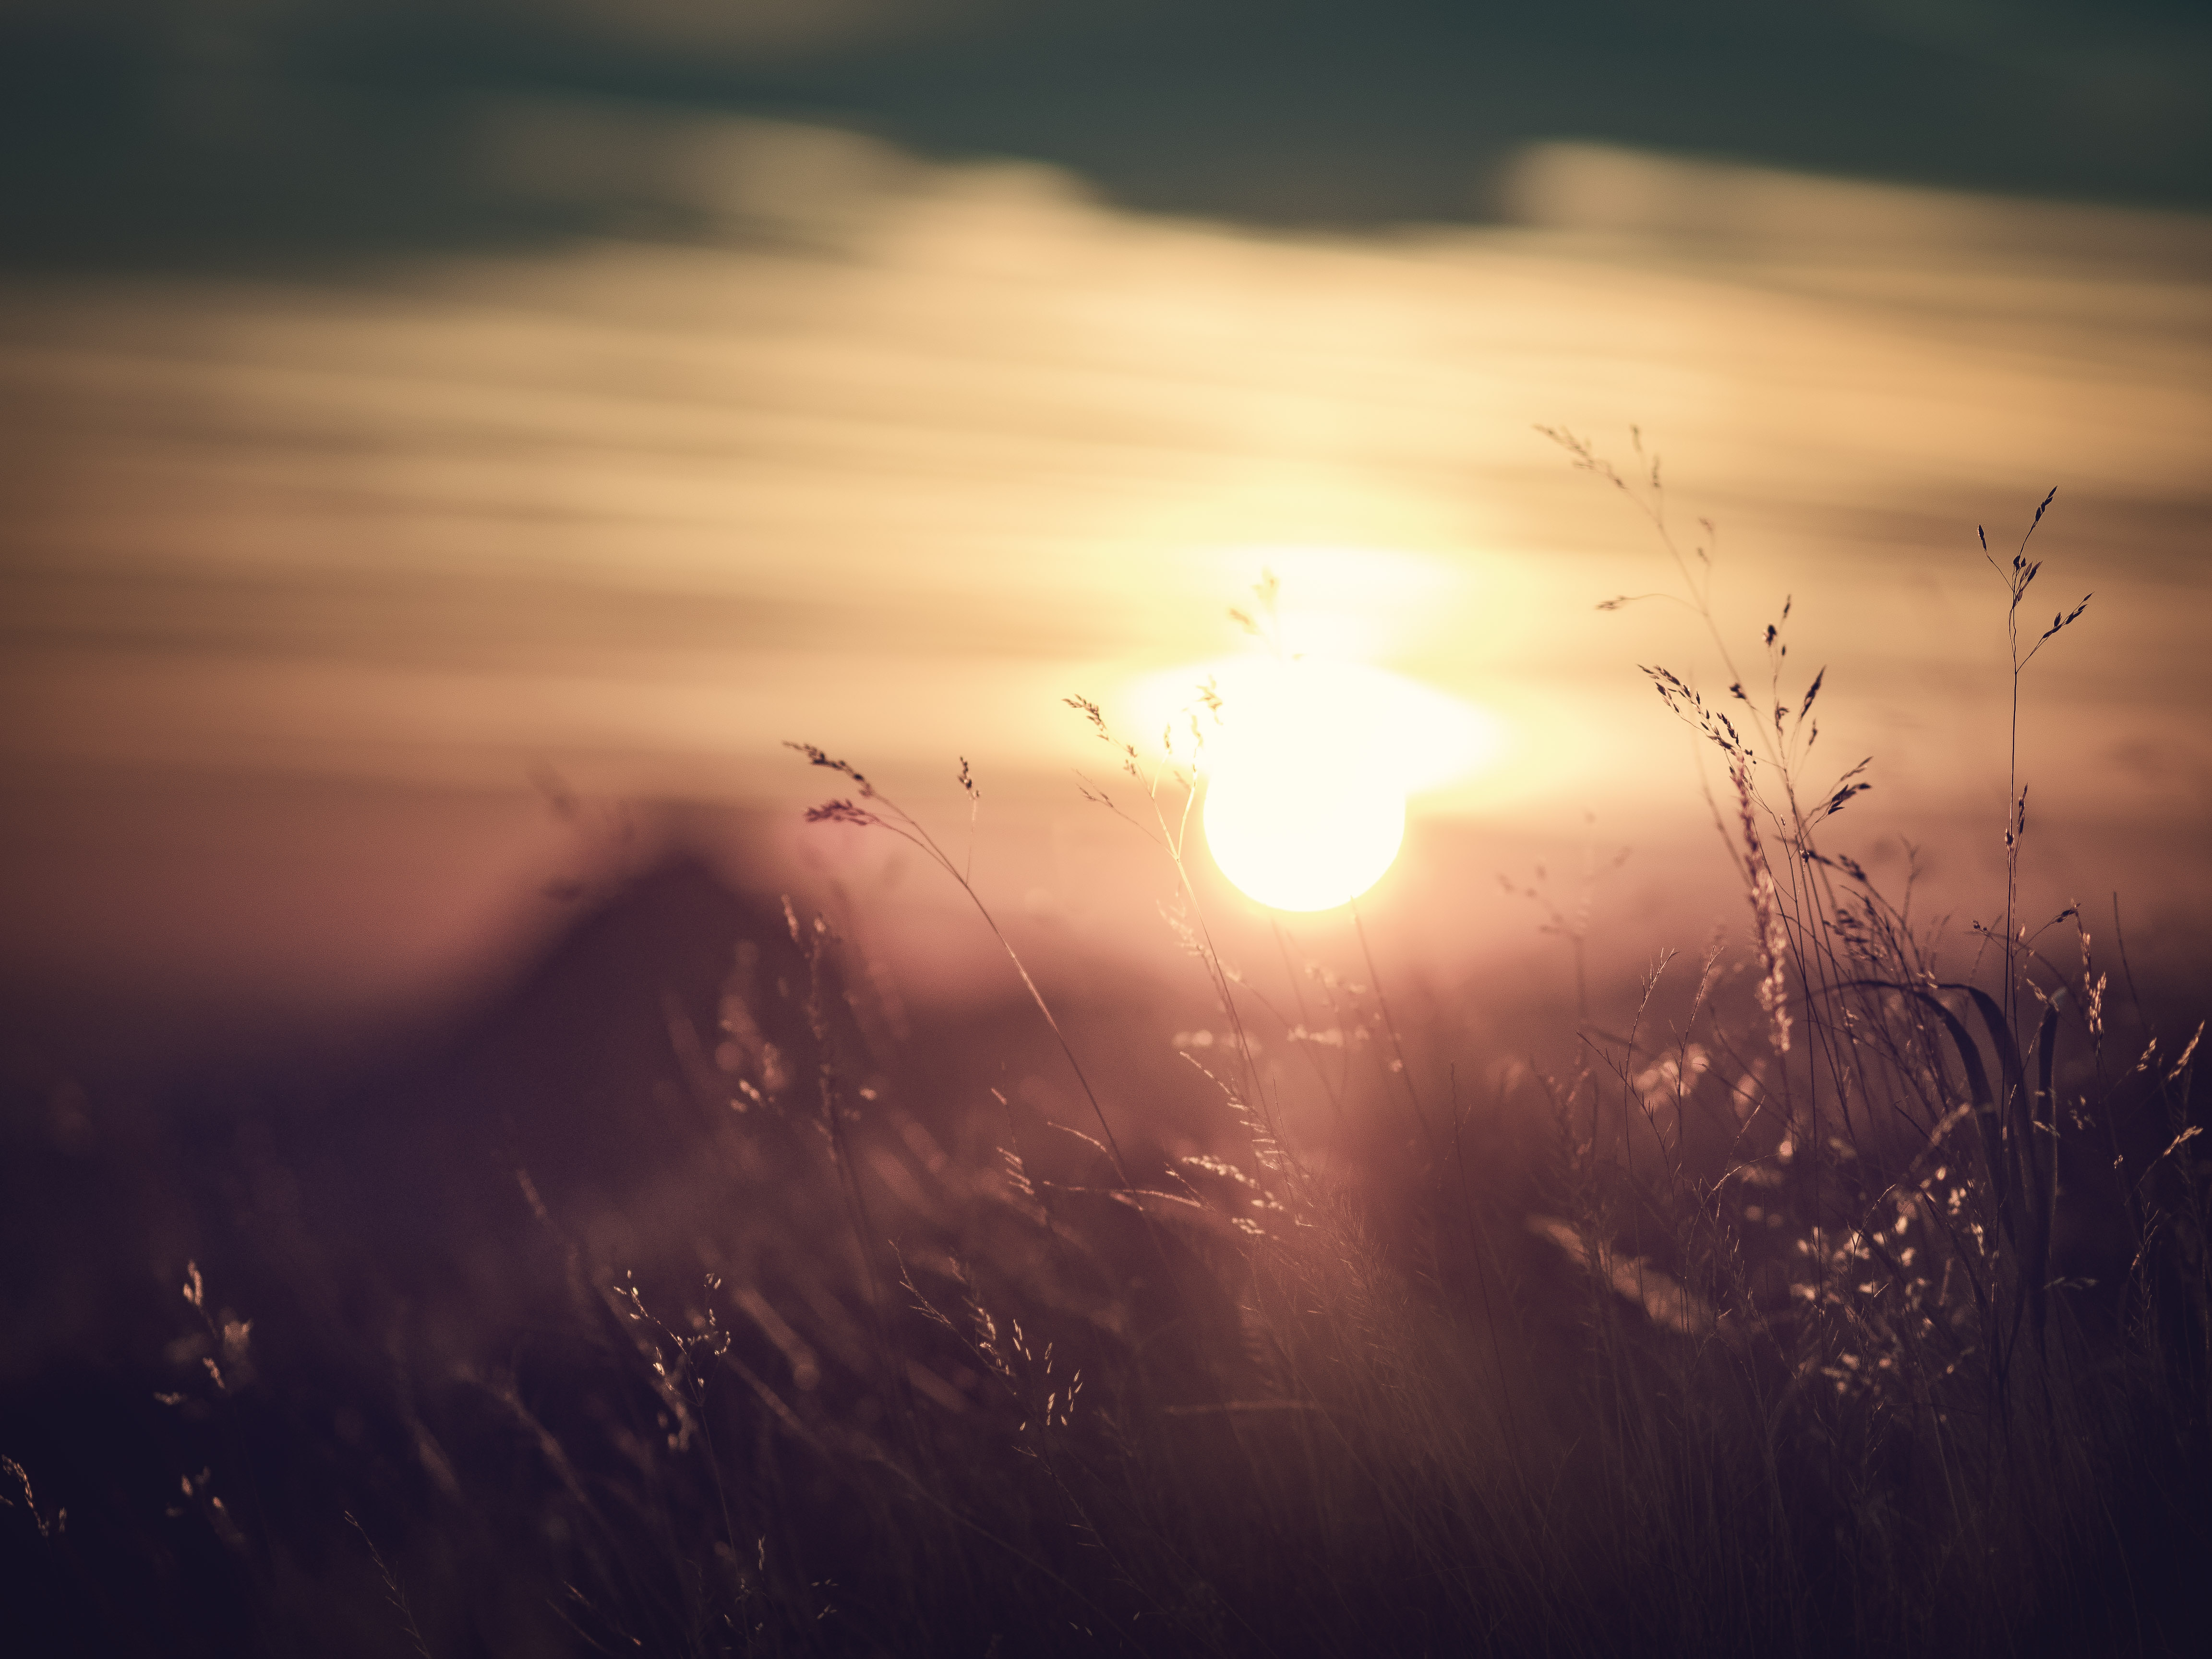
nature, horizon, light, cloud, sky, sun, sunrise, sunset, mist, sunlight, morning, dawn, atmosphere, dusk, evening, reflection, darkness, astronomical object, atmospheric phenomenon